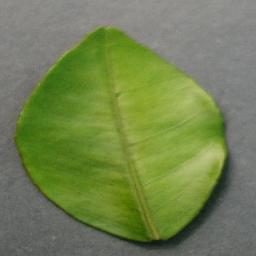
Label: Orange___Haunglongbing_(Citrus_greening)